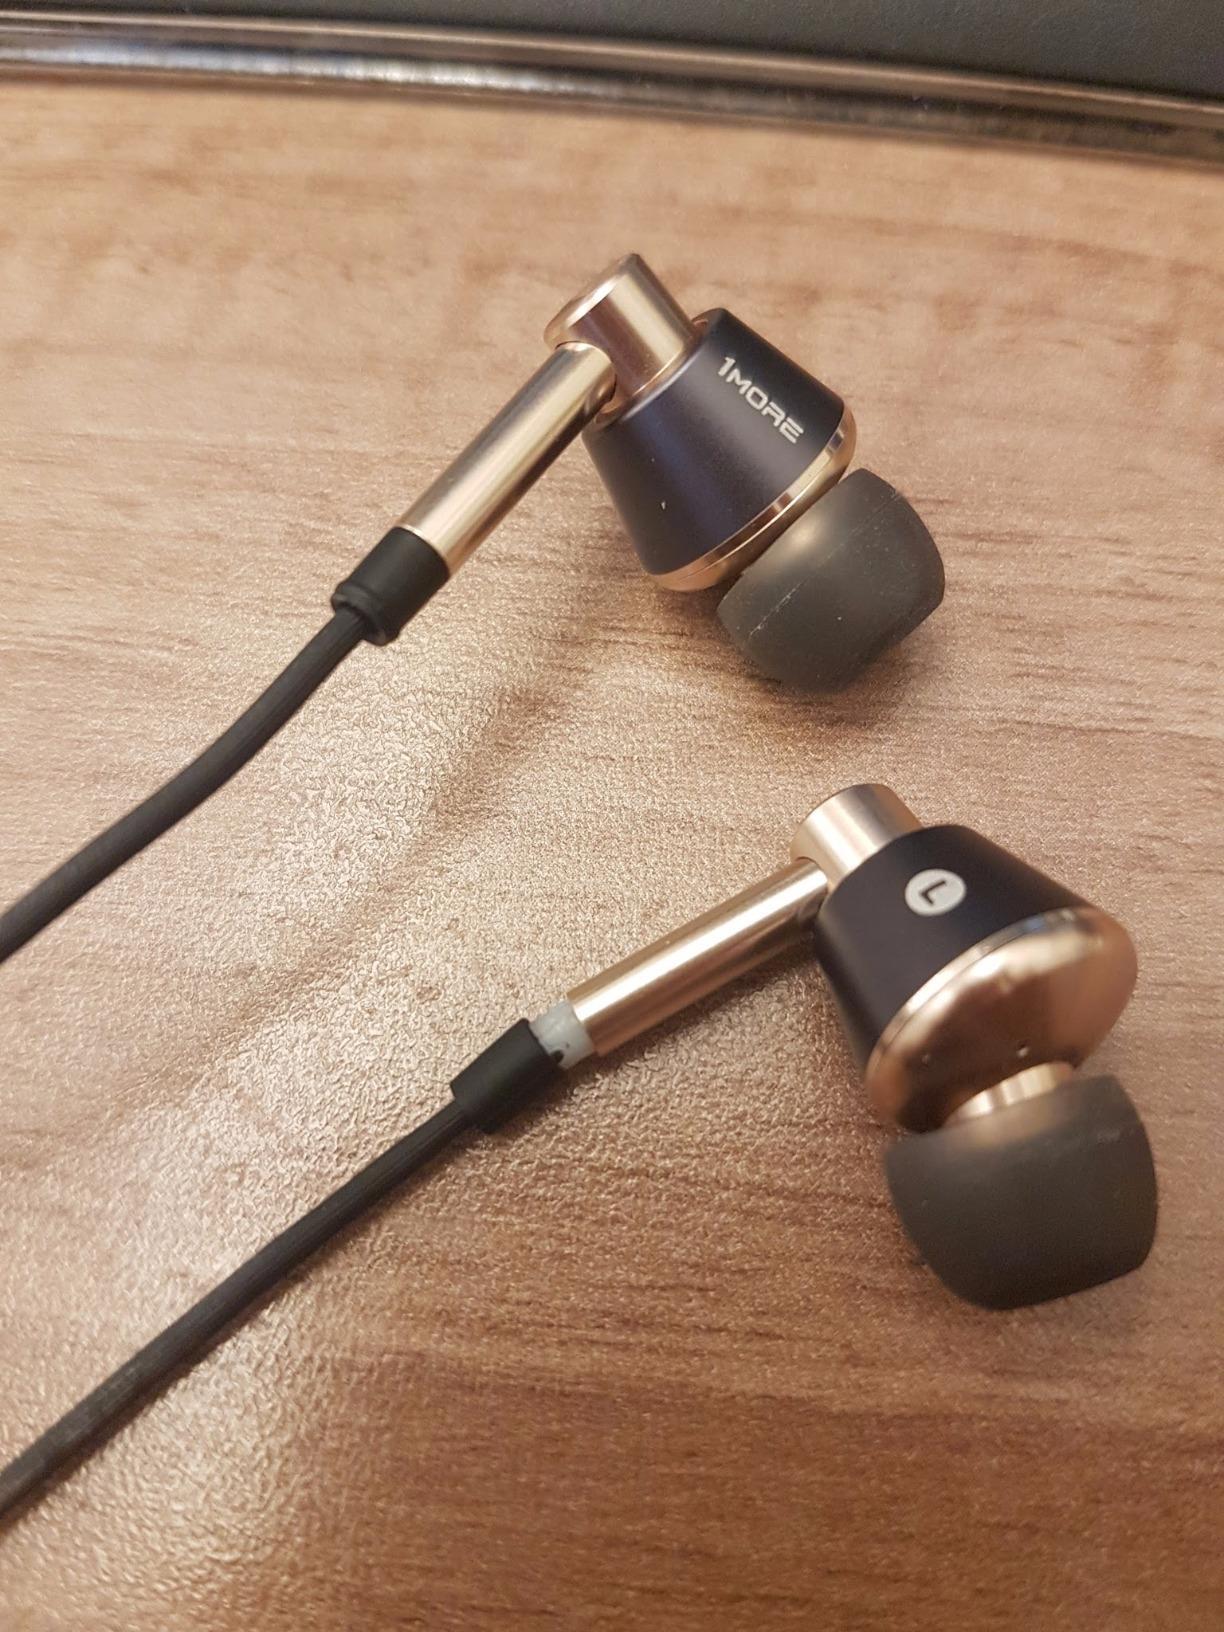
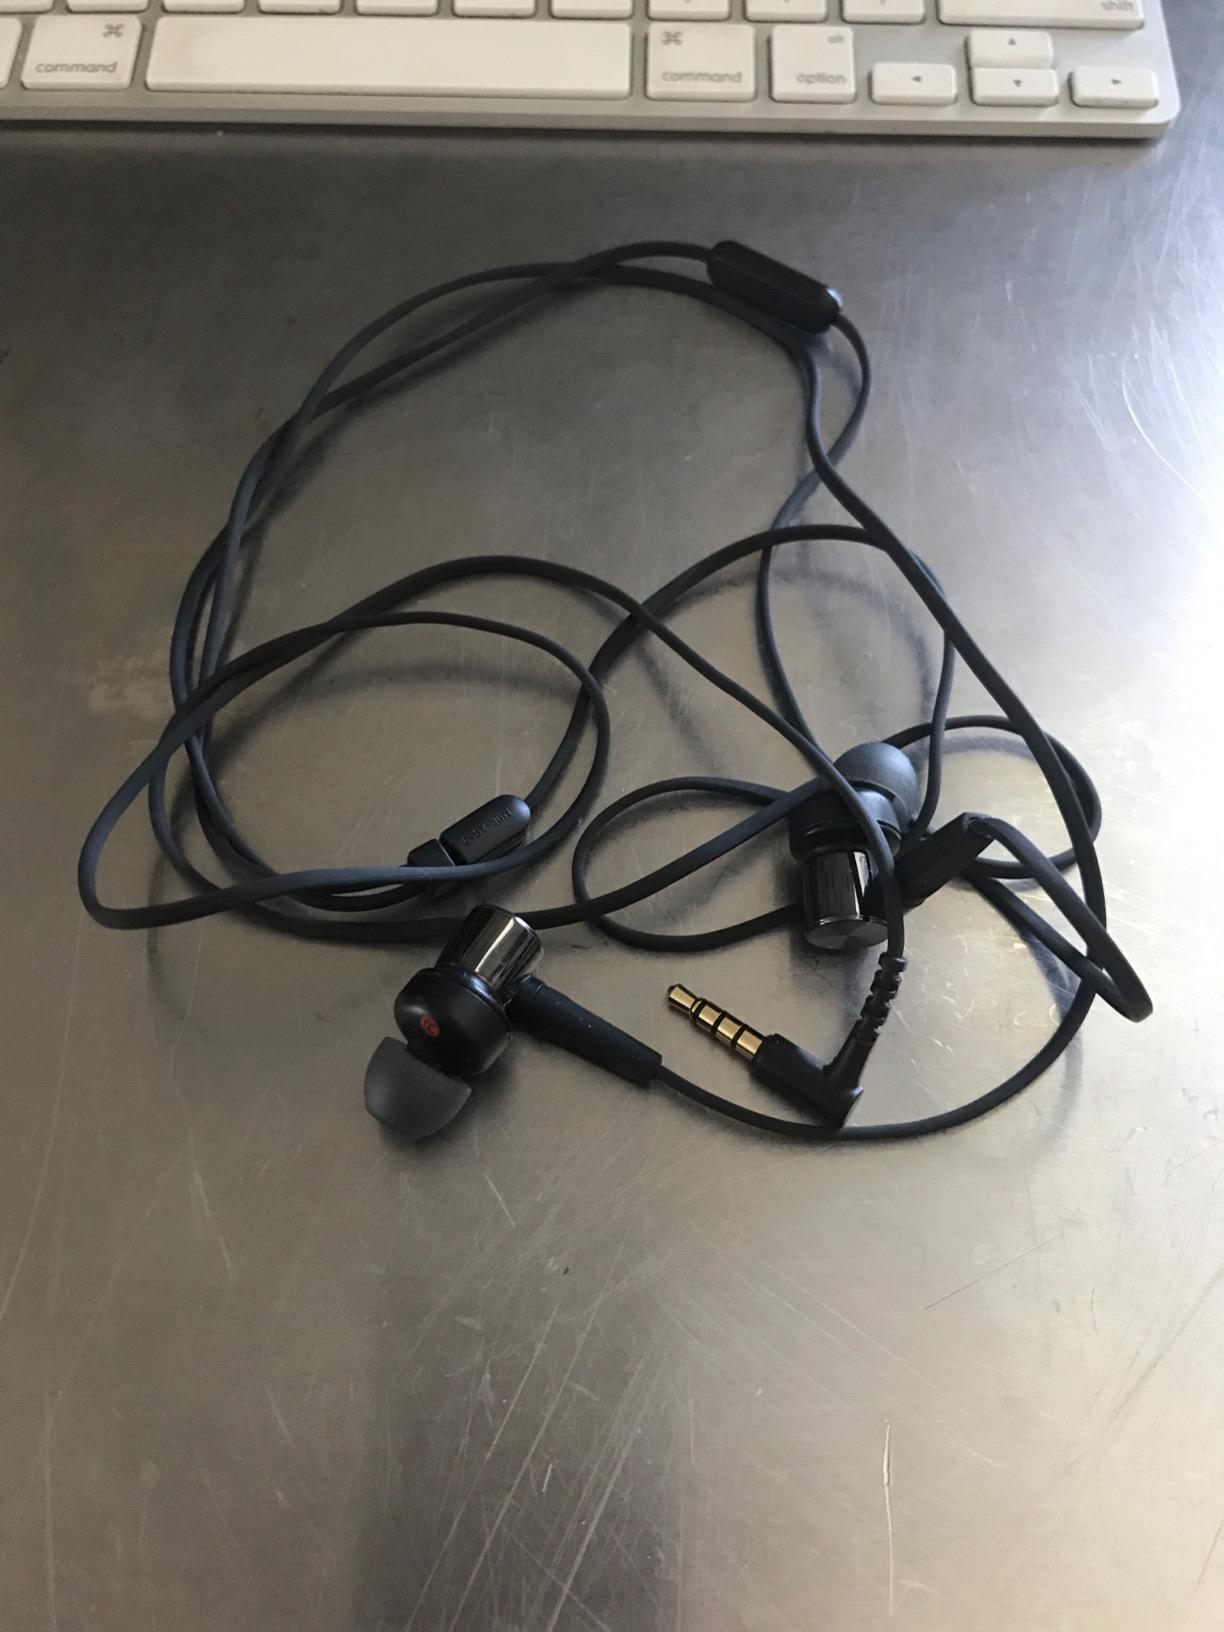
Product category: headphones
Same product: no